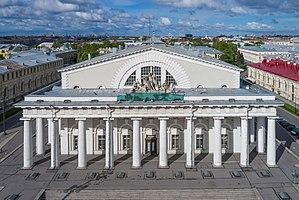
Saint-Pétersbourg /sɛ̃.pe.tɛʁs.buʁ/ est la deuxième plus grande ville de Russie par sa population, avec 5 281 579 habitants en 2017, après la capitale Moscou. Saint-Pétersbourg a le statut de ville d'importance fédérale. La ville est enclavée dans l'oblast de Léningrad, mais en est administrativement indépendante. Elle est située dans le Nord-Ouest du pays sur le delta de la Neva, au fond du golfe de Finlande, un espace maritime de la mer Baltique. Capitale de l'Empire russe de 1712 jusqu'en mars 1917, ainsi que de la Russie dirigée par les deux gouvernements provisoires entre mars et octobre 1917, Saint-Pétersbourg a conservé de cette époque un ensemble architectural unique. Deuxième port russe sur la mer Baltique après Primorsk, c'est aussi un centre majeur de l'industrie, de la recherche et de l'enseignement russe ainsi qu'un important centre culturel européen. Saint-Pétersbourg est la deuxième ville d'Europe par sa superficie et la cinquième par sa population.
Le palais de la Bourse, est l'ancienne bourse de Saint-Pétersbourg. Le bâtiment a été construit sur l'île Vassilievski de 1805 à 1810 par l'architecte français Jean-François Thomas de Thomon. Il abrite actuellement le musée central de la Marine de Guerre.
Jean-François Thomas de Thomon, né le 1ᵉʳ avril 1760 à Berne et mort le 23 août 1813 à Saint-Pétersbourg, est un architecte français qui travailla toute sa vie en Russie.